York–Beverley line

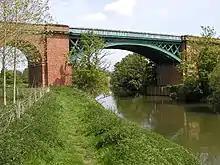
The 1846 cast iron bridge across the Derwent (2005)

The only bridge of note on the section was the Stamford Bridge Viaduct crossing the River Derwent. The viaduct consisted of span semicircular brick approach arches, 10 on the southeast side, and 5 on the northwest side, with a cast iron span over the river. The iron work was erected by Gilkes Wilson and Company to a design by J. C. Birkinshaw; it consisted of six cast iron spandrel arched ribs, each made of five sections bolted together; with the ribs cross braced by spandrils; the weight of the iron work bridge was over .